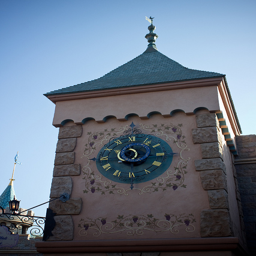
A large clock mounted to the side of a clock tower.
A clock on the top of a building near the roof
a clock on a tower with a sky background
a big building with a clock built inside of it
A building has a clock on the front of it.